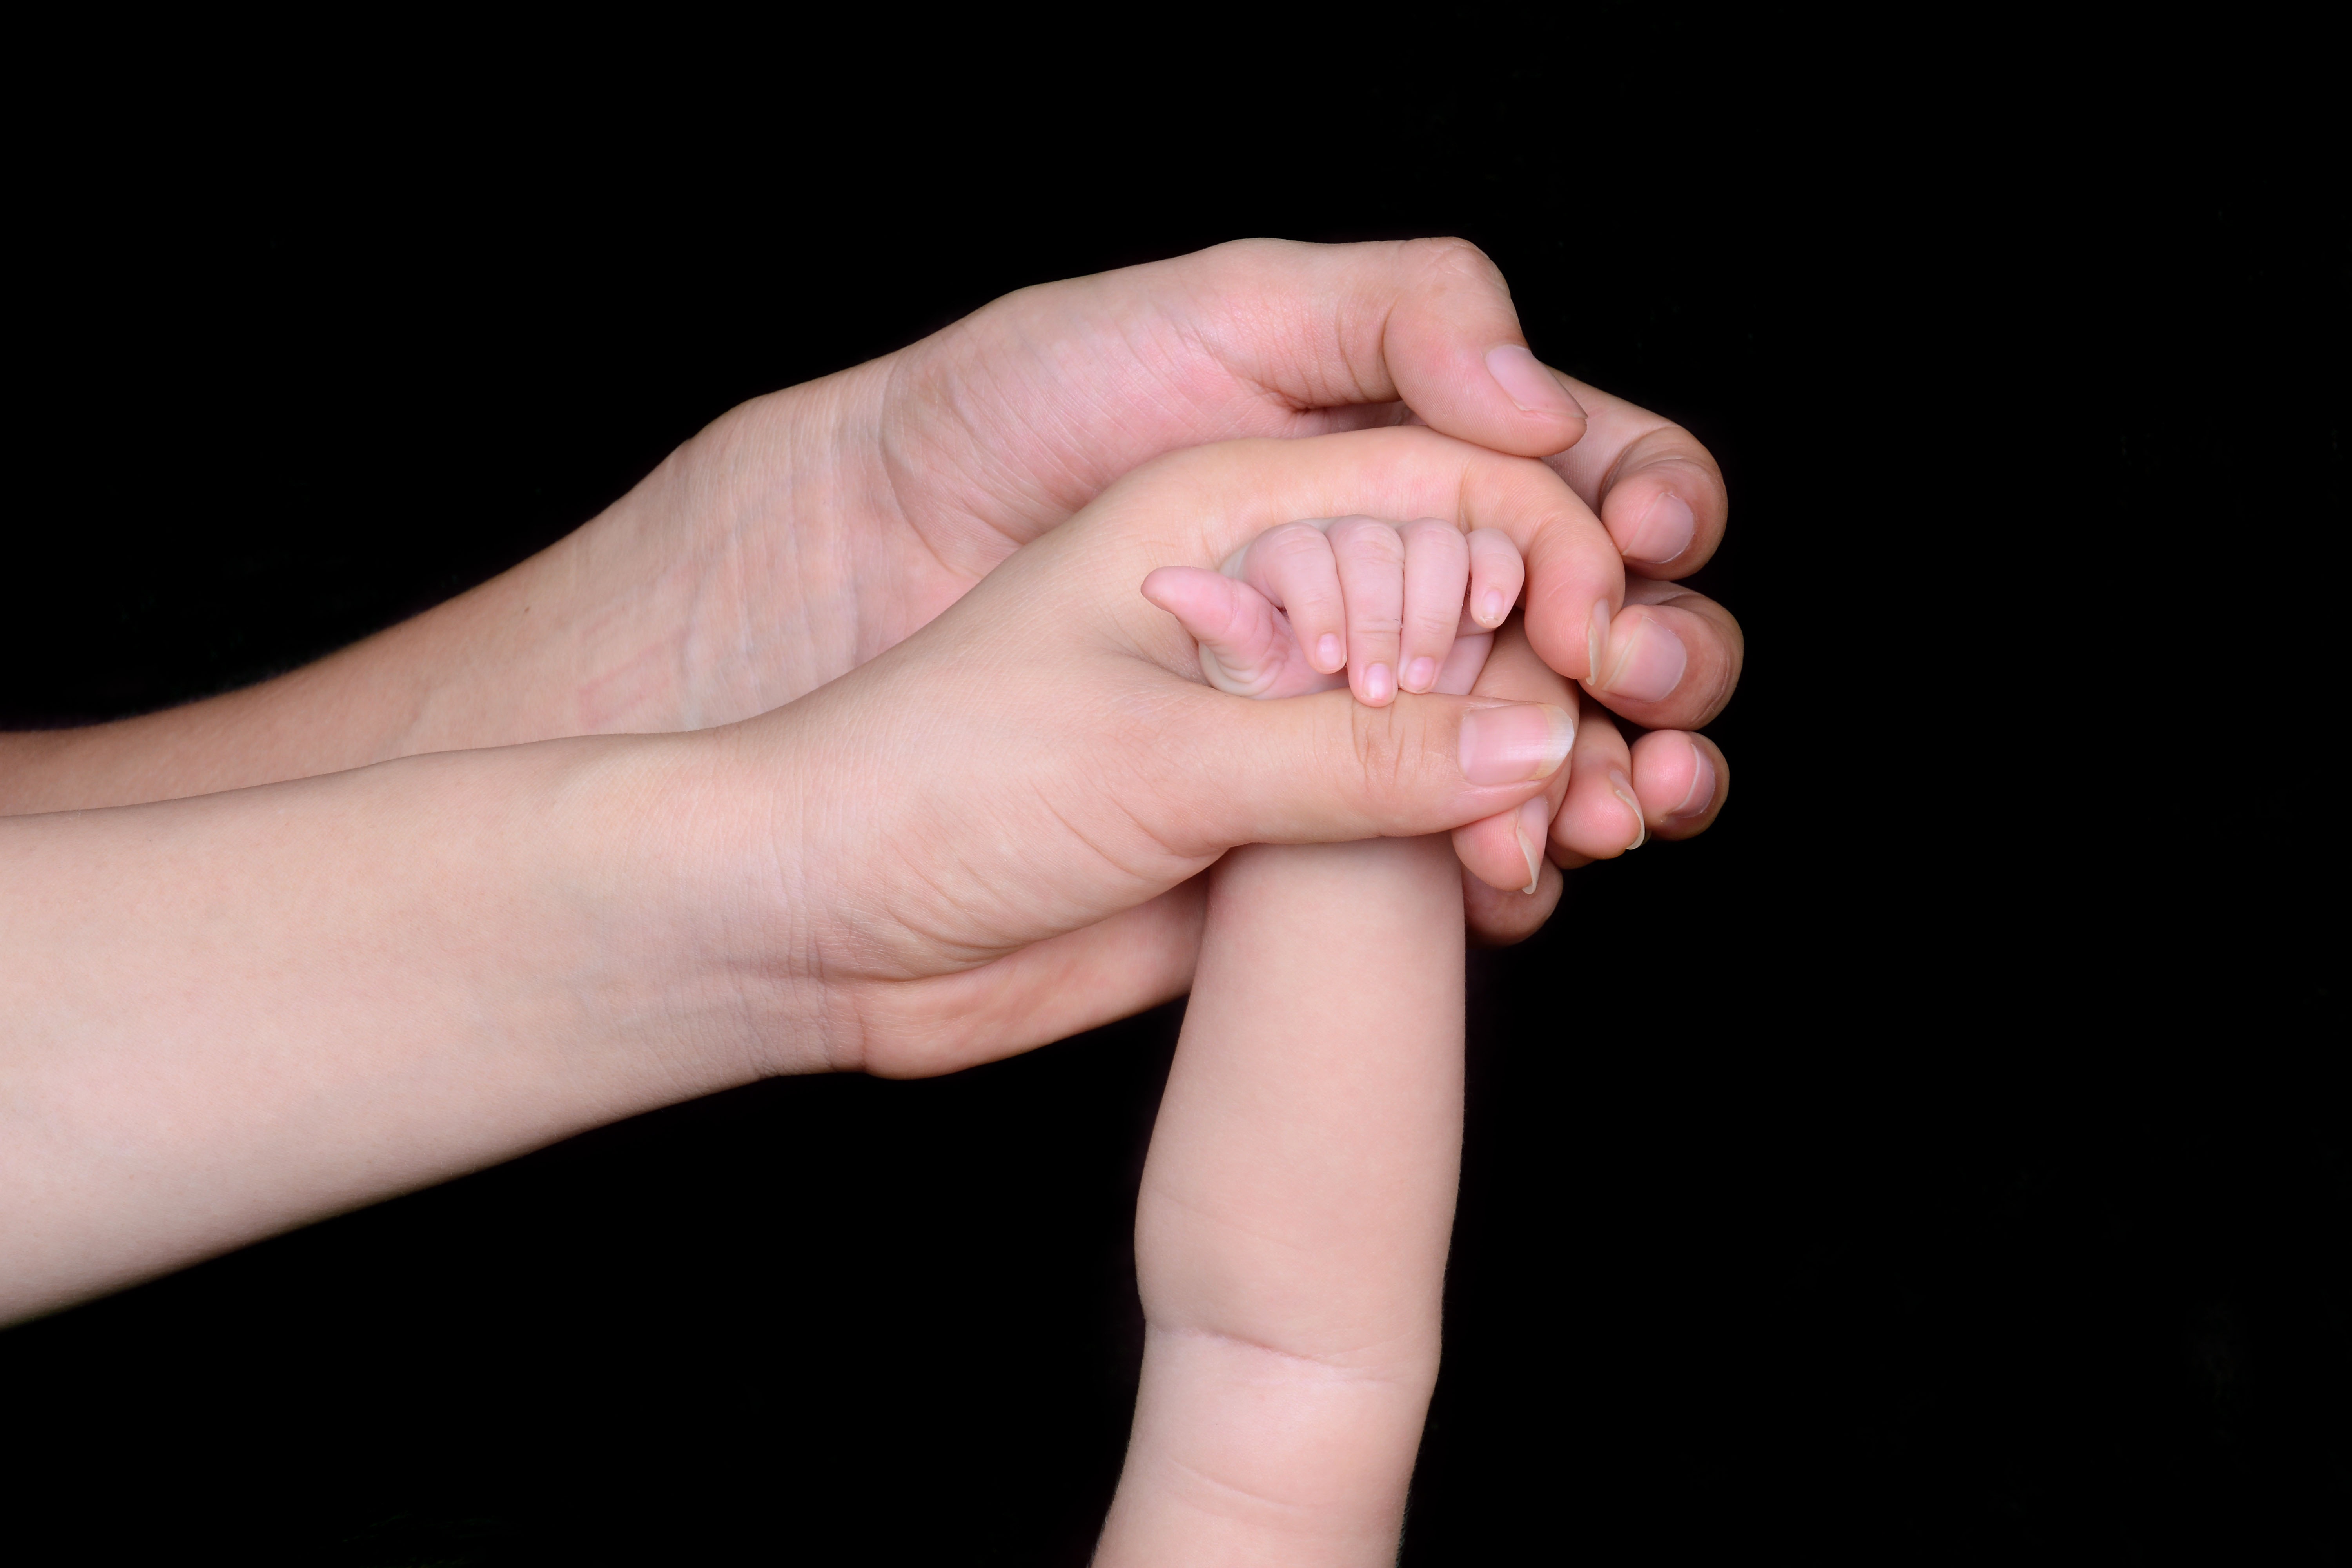
hand, leg, love, finger, arm, baby, mom, holding hands, mouth, close up, human body, dad, family, thumb, support, new students, interaction, sense, concern